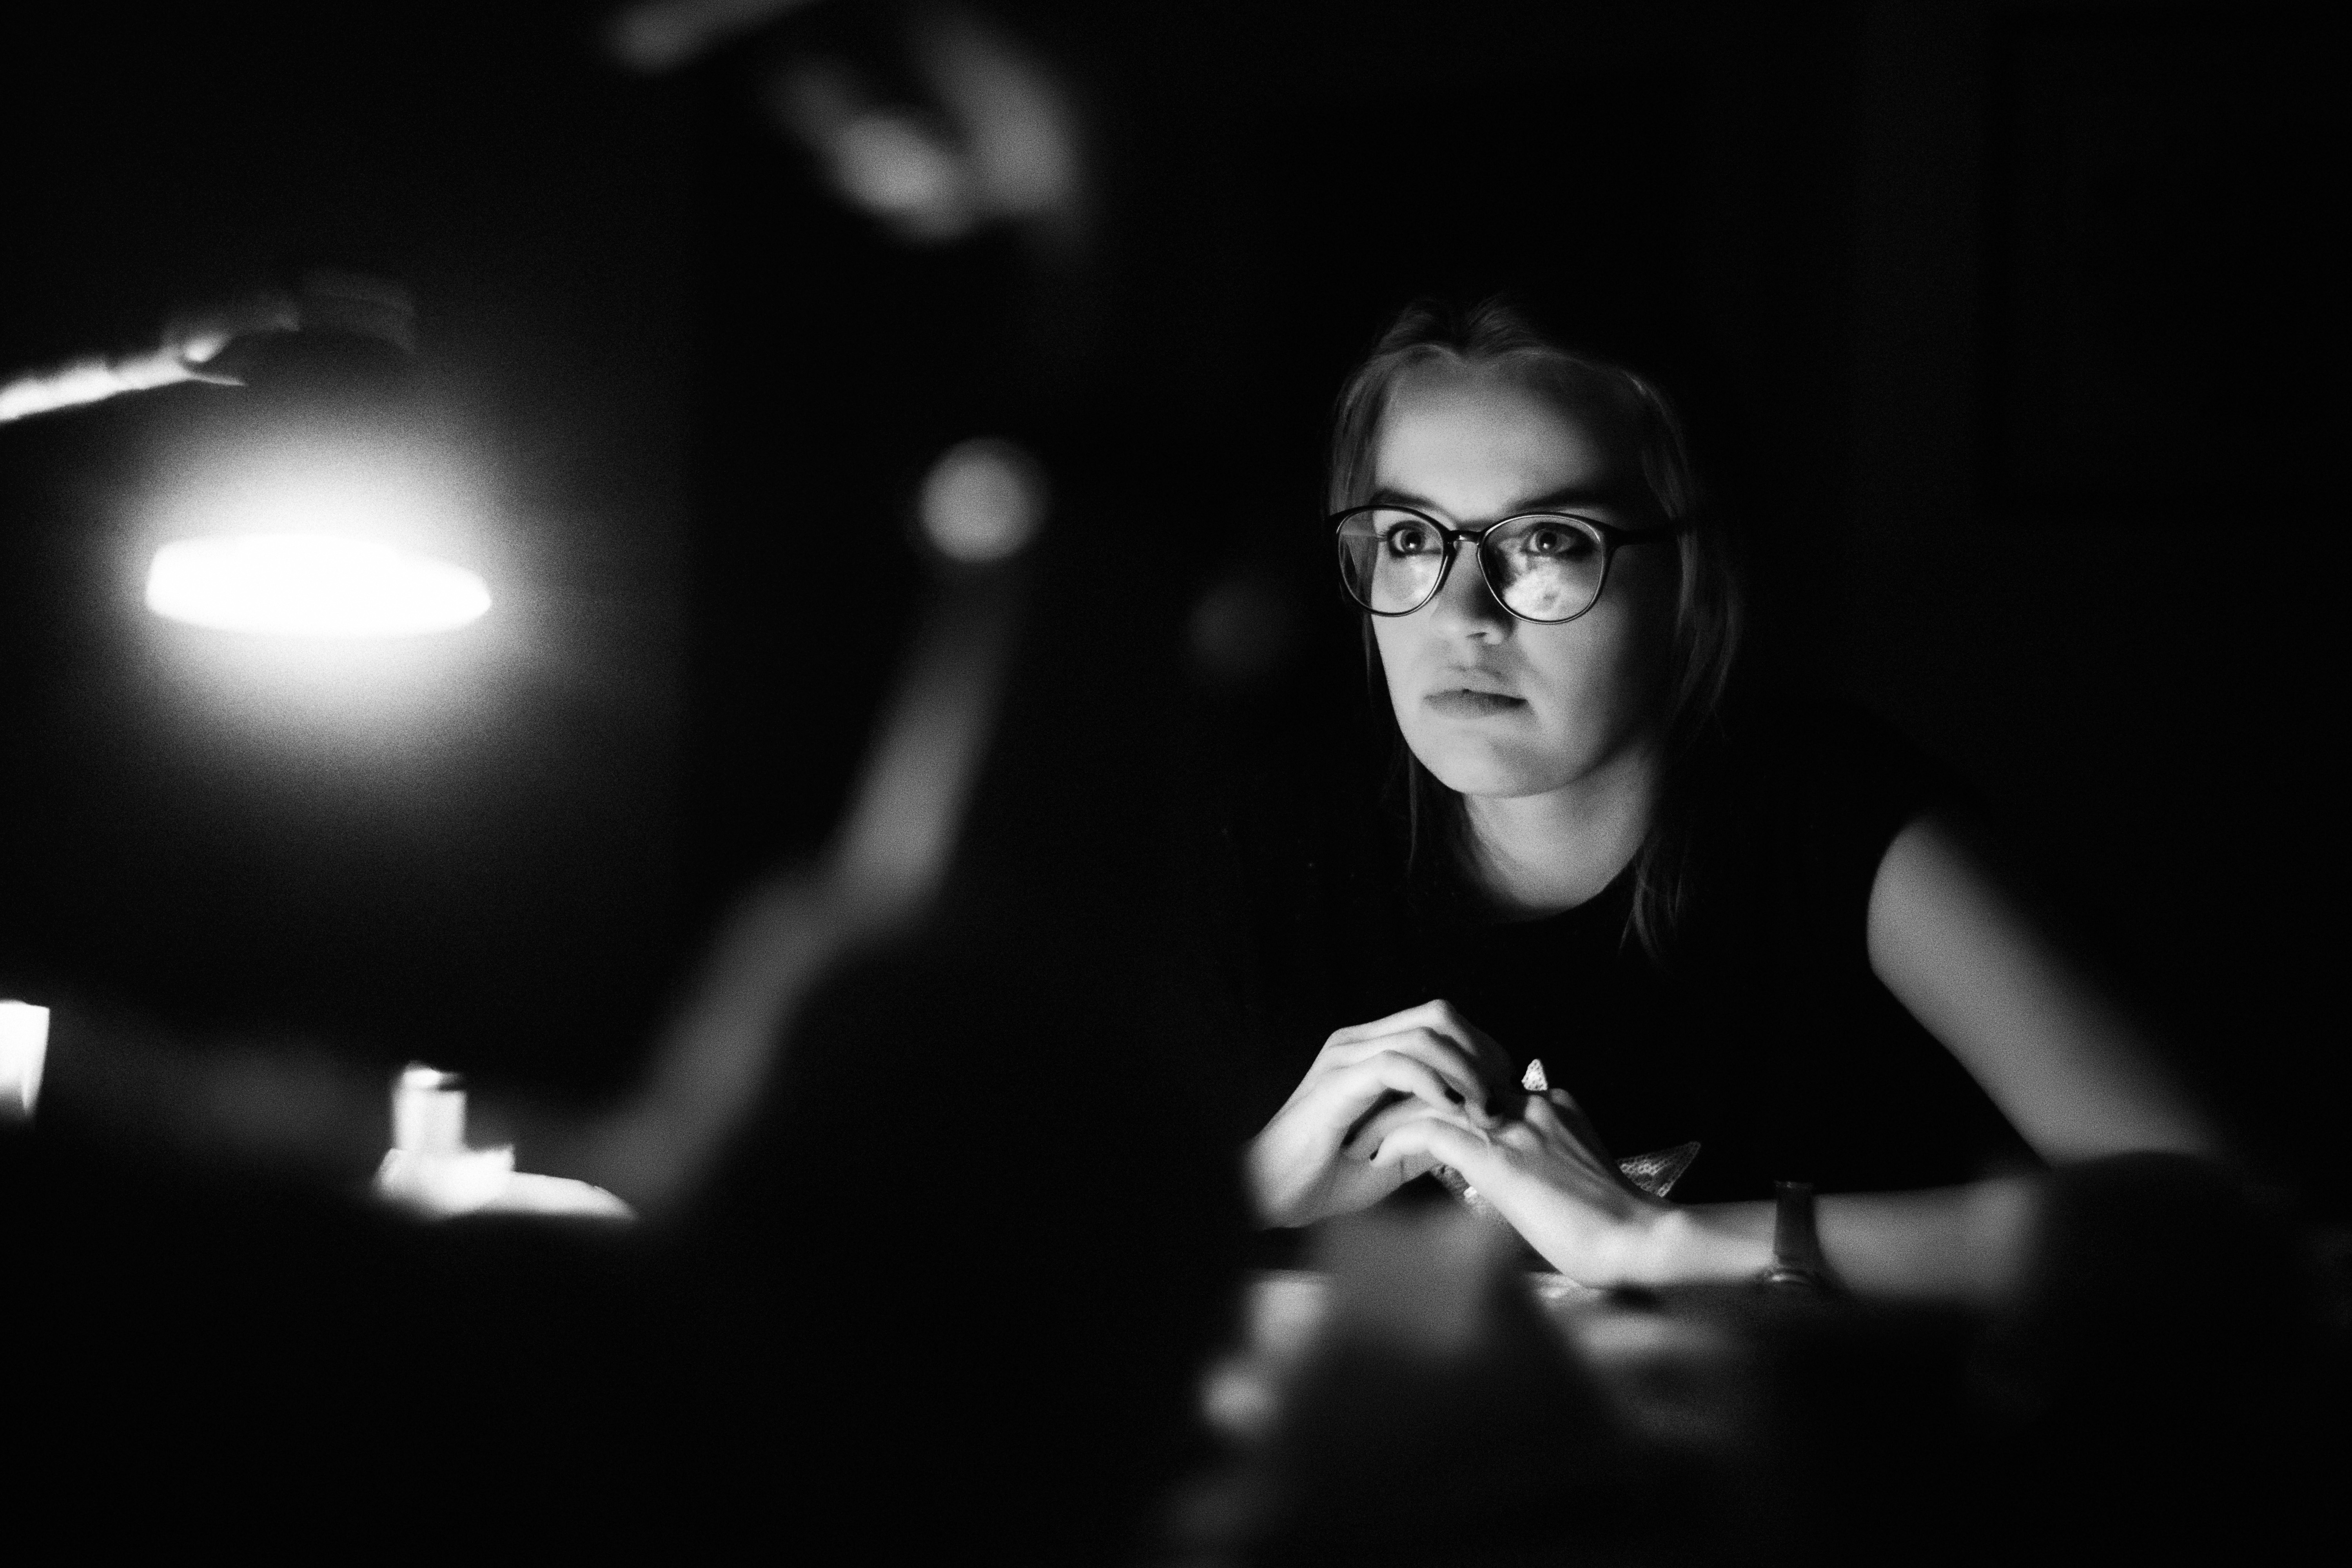
light, black and white, woman, white, photography, female, darkness, black, monochrome, lady, glasses, monochrome photography, film noir, caucasian and black